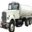
Label: truck